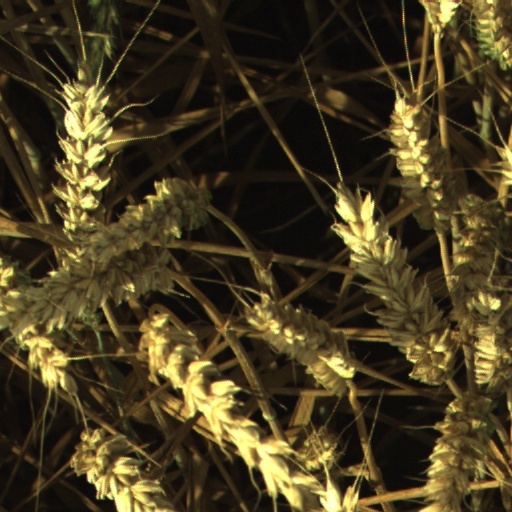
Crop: wheat